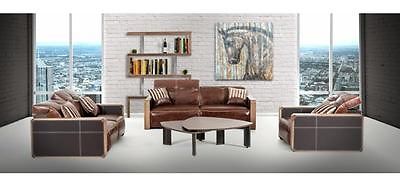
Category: sofa